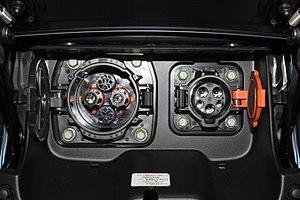
CHAdeMO est le nom commercial d'une technologie de charge rapide pour les véhicules électriques à batterie développé depuis 2010 par un consortium d'entreprises japonaises comprenant actuellement : Mitsubishi, Fuji Heavy Industries, TEPCO, Nissan, Toyota, Hitachi, Honda et Panasonic. Elle permet de délivrer dans sa première spécification une puissance de charge jusqu'à 62,5 kW sous 500 V et 125 125 A en courant continu via un connecteur électrique spécial. La révision CHAdeMO 2.0 autorise une puissance jusqu'à 400 kW sous 1 000 V et 400 A en courant continu.